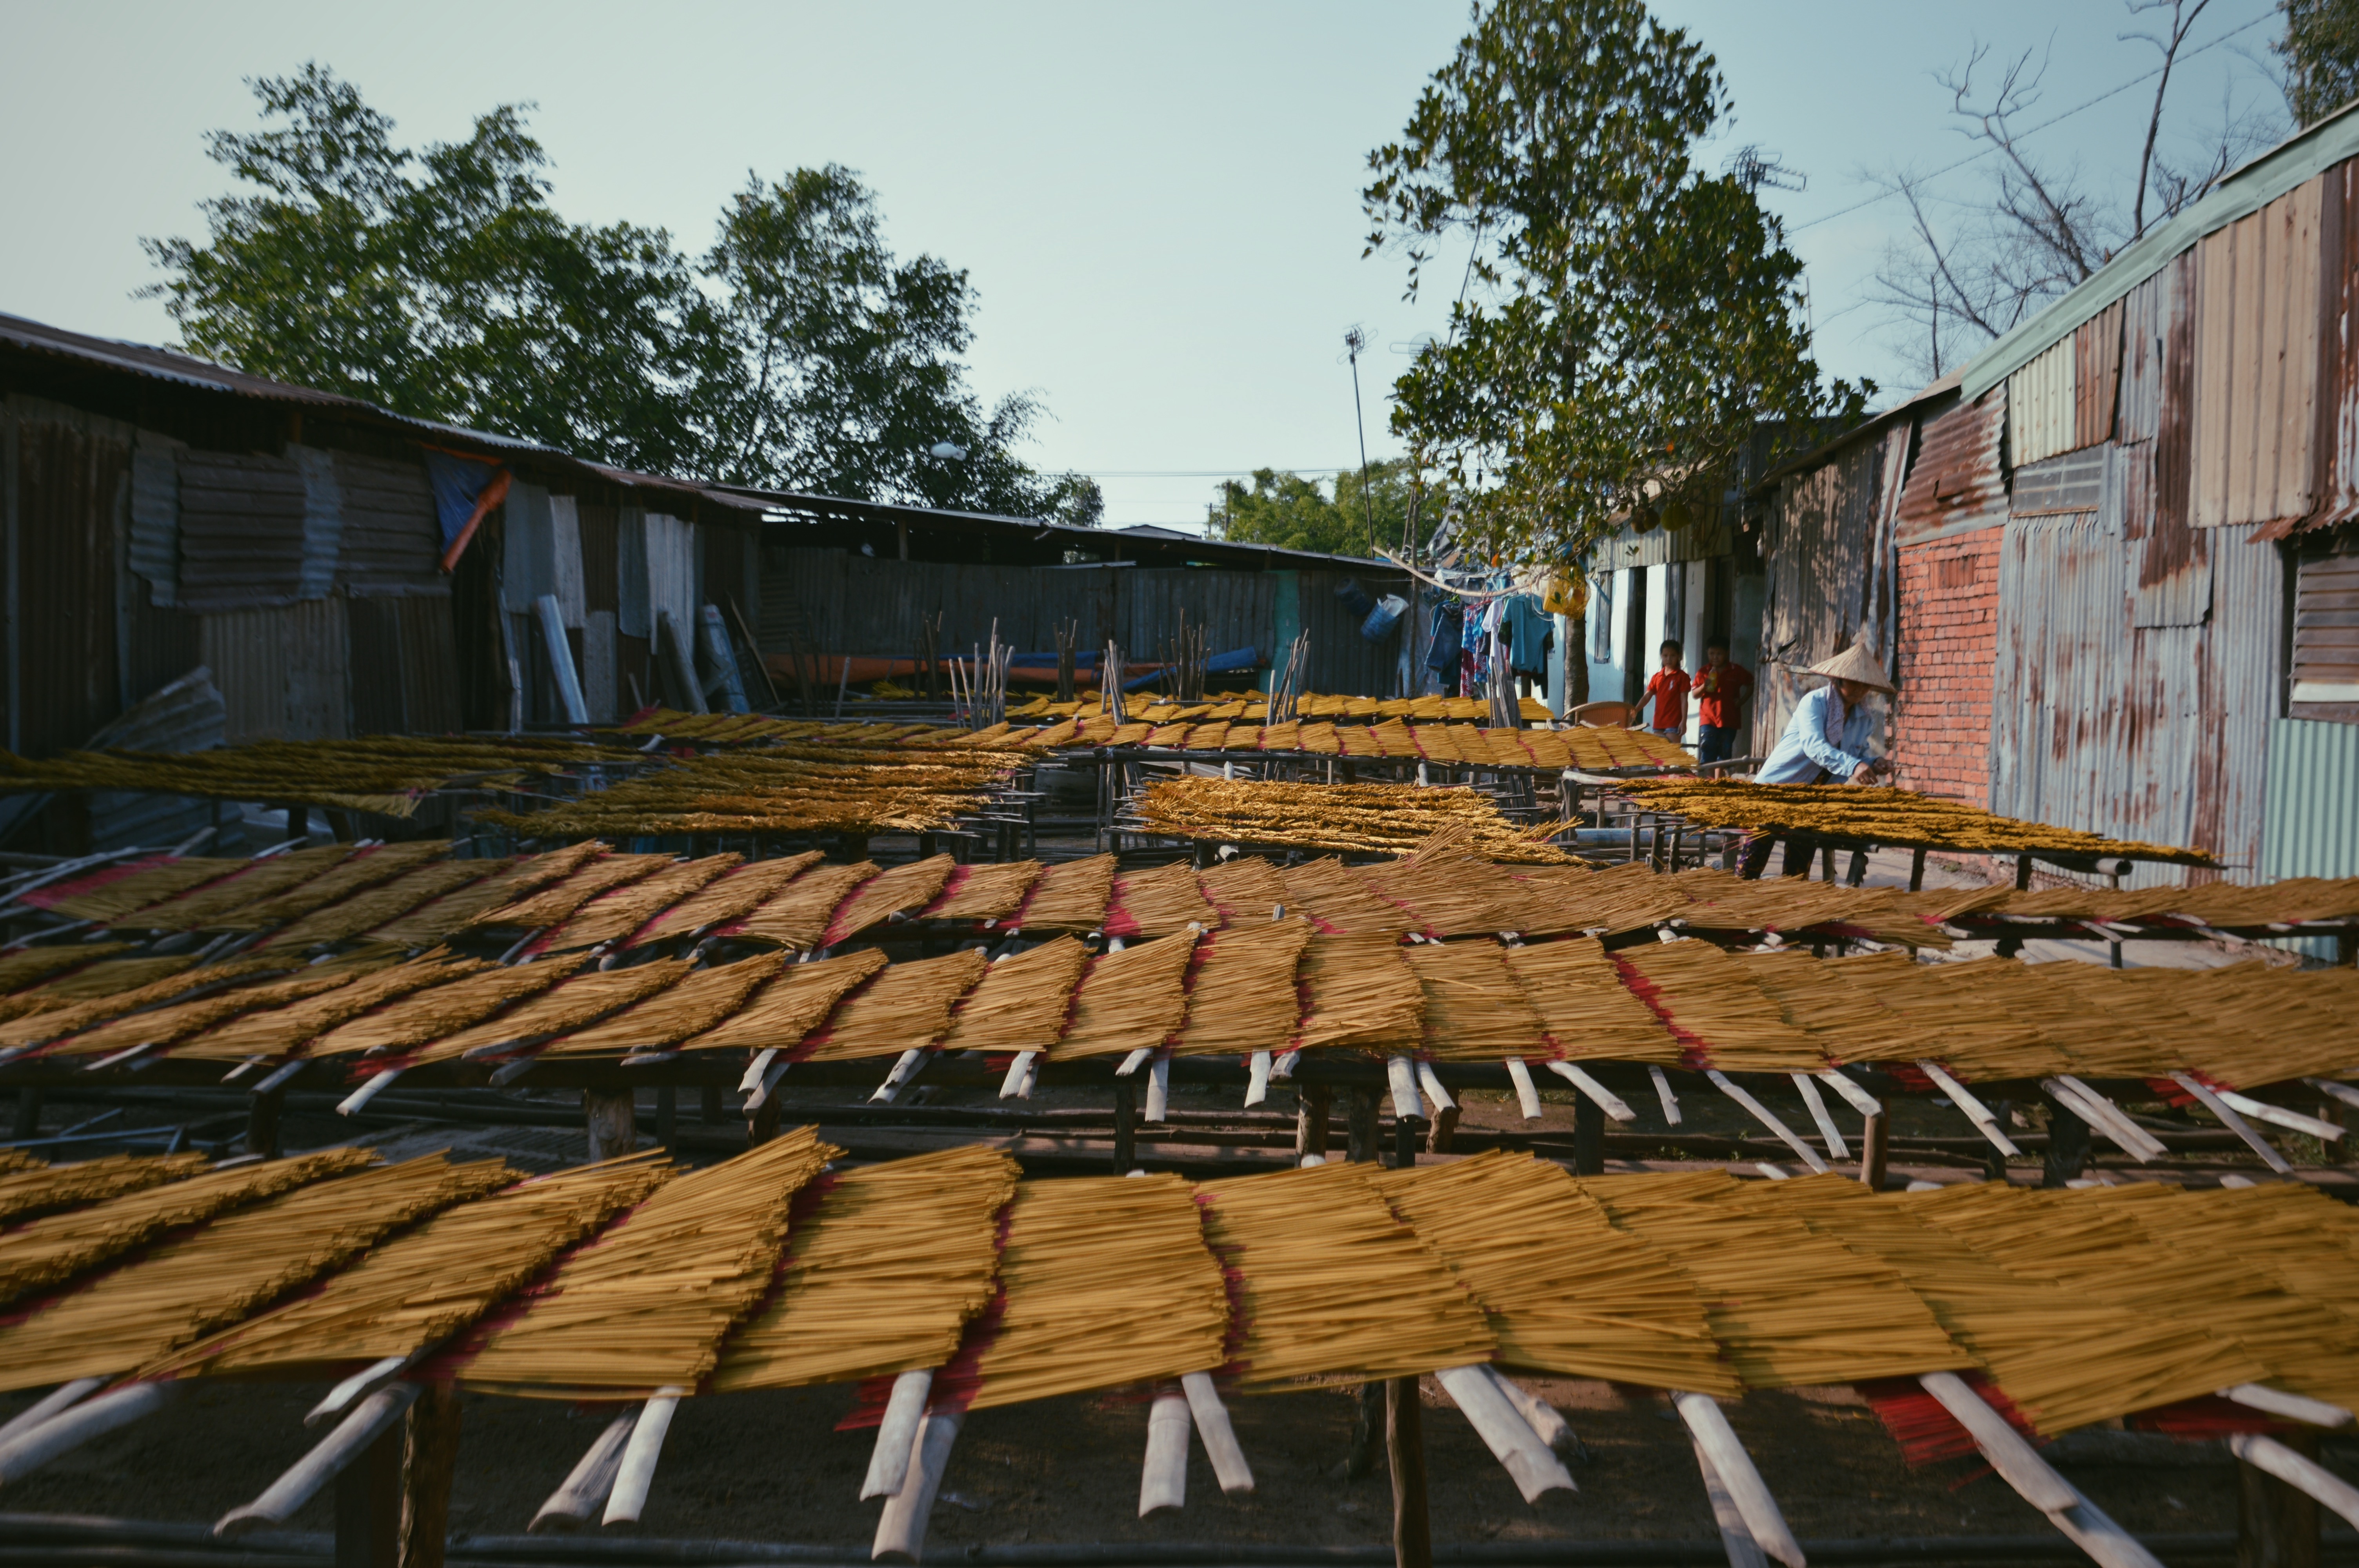
village, country, vietnam, traditional, roof, wood, outdoor structure, shed